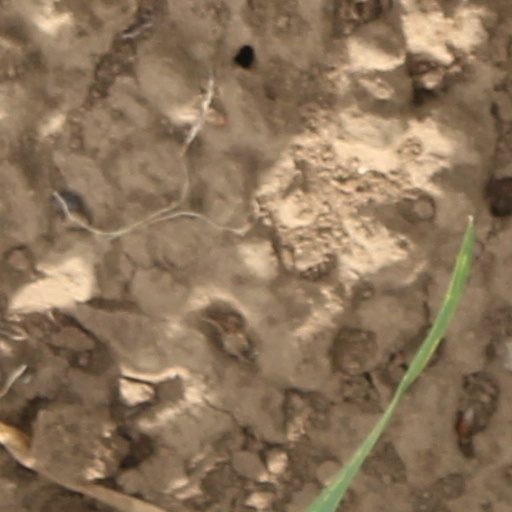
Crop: wheat